History of thermodynamics

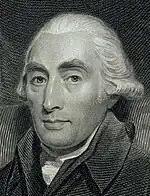
Joseph Black

Bodies were capable of holding a certain amount of this fluid, leading to the term "heat capacity", named and first investigated by Scottish chemist Joseph Black in the 1750s.